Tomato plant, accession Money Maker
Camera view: bottom (45 deg); turntable rotation: 150 degrees
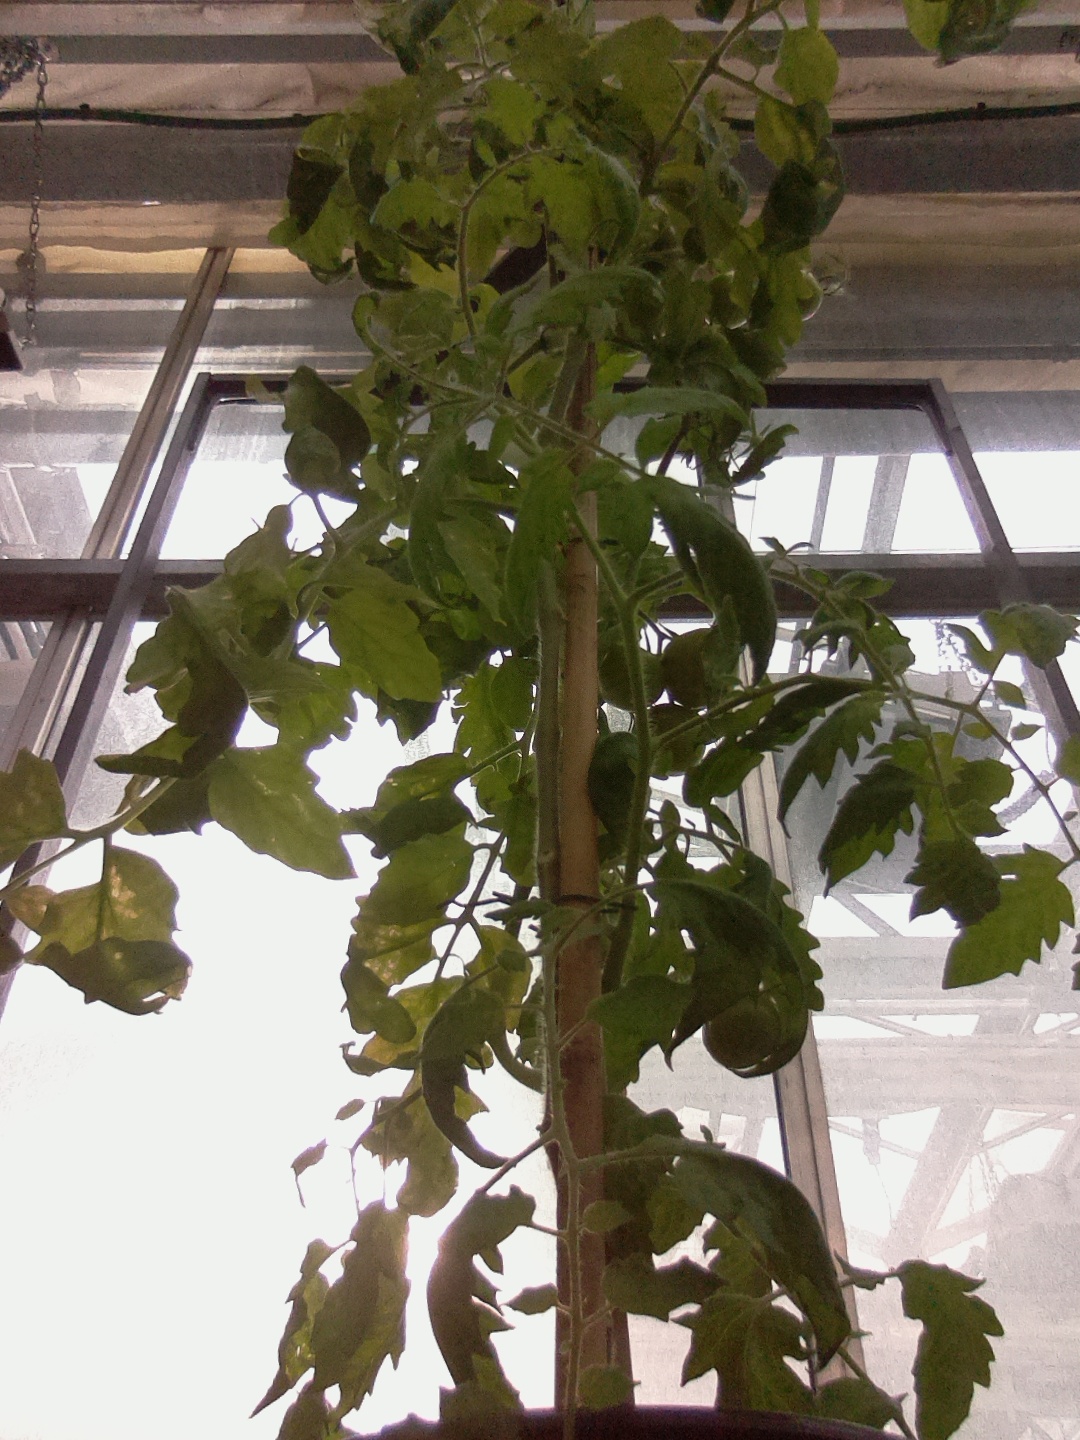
BBCH growth stage 76: 60%-70% of final fruit size